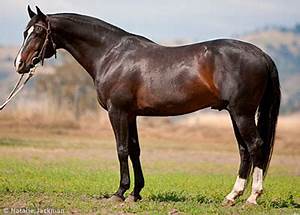
Label: horse